History of Amsterdam

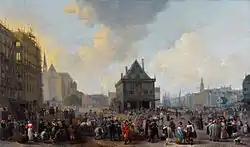
Amsterdam's Dam Square, 17th century

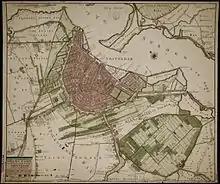
Amsterdam and surroundings around 1770. The expansion came to a standstill

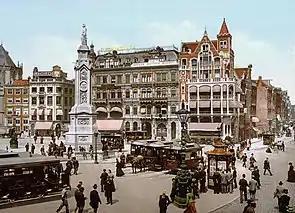
Dam Square, Amsterdam as it appeared c. 1890–1900 with the "Naatje of the Dam" statue.

The 17th century was Amsterdam's Golden Age. Ships from the city sailed to North America, Indonesia, Brazil, and Africa and formed the basis of a worldwide trading network. Amsterdam's merchants financed expeditions to the four corners of the world and they acquired the overseas possessions which formed the seeds of the later Dutch colonies. The most influential of these merchant groups was the Dutch East India Company, founded 1602, which became the first multi-national corporation to issue stocks to finance its business. By allowing for sailors to invest in the cargo that they transported, it created an incentive for individual laborers to be vested in the goods they carried and tightened their allegiances to corporate outcomes, whereas before sailors were a migratory agents. Rembrandt painted in this century, and the city expanded greatly around its canals during this time. Amsterdam was the most important hub for the transshipment of goods in Europe and the leading financial centre of the western world. In 1611, the Amsterdam stock exchange was founded. It is considered the oldest "modern" securities market in the world. From 1613, Amsterdam expanded around the Canals and the port became the largest port in the world. The city had trade relations with 625 foreign ports. At that time, Amsterdam was the third largest city in Europe and the financial center of the world (including with the Bank of Amsterdam and the family's private bank Deutz of Deutz van Assendelft). The Tulip mania from 1630 to 1637 was the first large speculative bubble, a house in Amsterdam was sold for only three tulip bulbs.